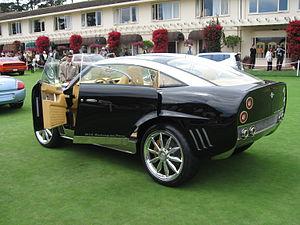
Image d'une Spyker D12 de derrière.